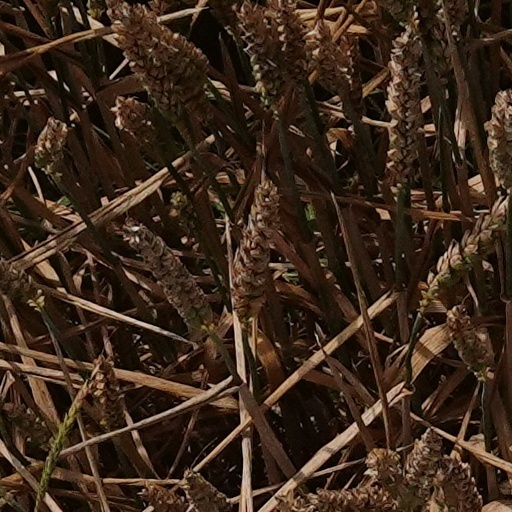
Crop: wheat